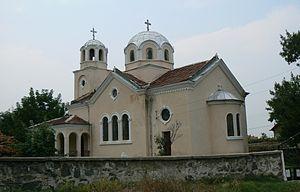
La commune de Pazardjik est située dans le centre-ouest de la Bulgarie.